Samnite Wars

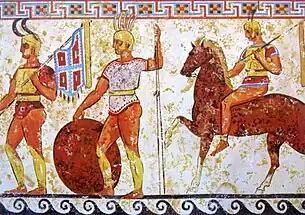
Samnite soldiers from a tomb frieze in Nola, 4th century BC

According to Livy, the two Roman consuls for 343 BC, Marcus Valerius Corvus and Aulus Cornelius Cossus Arvina, both marched against the Samnites. Valerius led his army into Campania, while Cornelius, into Samnium where he camped at Saticula. Livy then goes on to narrate how Rome won three different battles against the Samnites. After a day of hard fighting, Valerius won the first battle, fought at Mount Gaurus near Cumae, only after a last desperate charge in fading daylight. The second battle almost ended in disaster for the Romans when the Samnites attempted to trap the other consul, Cornelius Cossus, and his army in a mountain pass. Fortunately for them, one of Cornelius' military tribunes, Publius Decius Mus with a small detachment, seized a hilltop, distracting the Samnites and allowing the Roman army to escape the trap. Decius and his men slipped away to safety during the night; the morning after the unprepared Samnites were attacked and defeated. Still determined to seize victory, the Samnites collected their forces and laid siege to Suessula at the eastern edge of Campania. Leaving his baggage behind, Marcus Valerius took his army on forced marches to Suessula. Low on supplies, and underestimating the size of the Roman force, the Samnites scattered their army to forage for food. This gave Valerius the opportunity to win a third Roman victory when he first captured the Samnites' lightly defended camp and then scattered their foragers. These Roman successes against the Samnites convinced Falerii to convert her forty year's truce with Rome into a permanent peace treaty, and the Latins to abandon their planned war against Rome and instead campaign against the Paeligni. The friendly city-state of Carthage sent a congratulatory embassy to Rome with a twenty-five pound crown for the Temple of Jupiter Optimus Maximus. Both consuls then celebrated triumphs over the Samnites. The "Fasti Triumphales" records that Valerius and Cornelius celebrated their triumphs over the Samnites on 21 September and 22 September respectively.